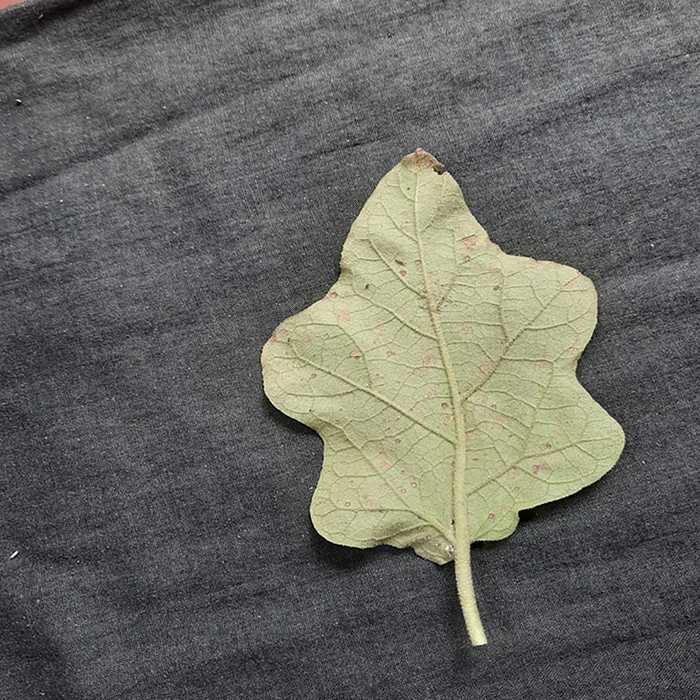
Plant: Eggplant
Label: Eggplant Cercopora leaf spot